UTSA Roadrunners football

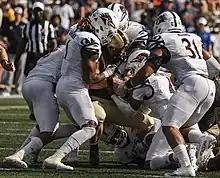
A game between UTSA and Army in 2022

UTSA has played in six bowl games, compiling a record of 2–4. In 2016, UTSA tied an NCAA record for fastest program to reach a bowl game (as measured from the start of varsity play), doing so in their sixth season.